General-purpose bomb

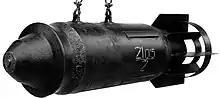
A 1954 FAB-500 bomb

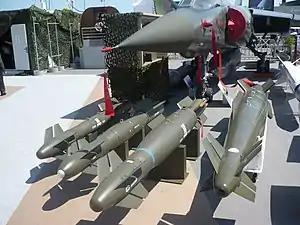
French-built Mark 80 bombs equipped with AASM guidance and range extension kits

The Russian term for general-purpose bomb is "fugasnaya aviatsionnaya bomba" (FAB) and followed by the bomb's nominal weight in kilograms. Most Russian iron bombs have circular ring airfoils rather than the fins used by Western types.